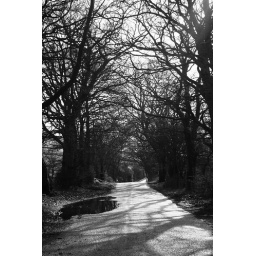
Shadows pepper the road in the Lake District as the spring sun slashes through the tree canopy above